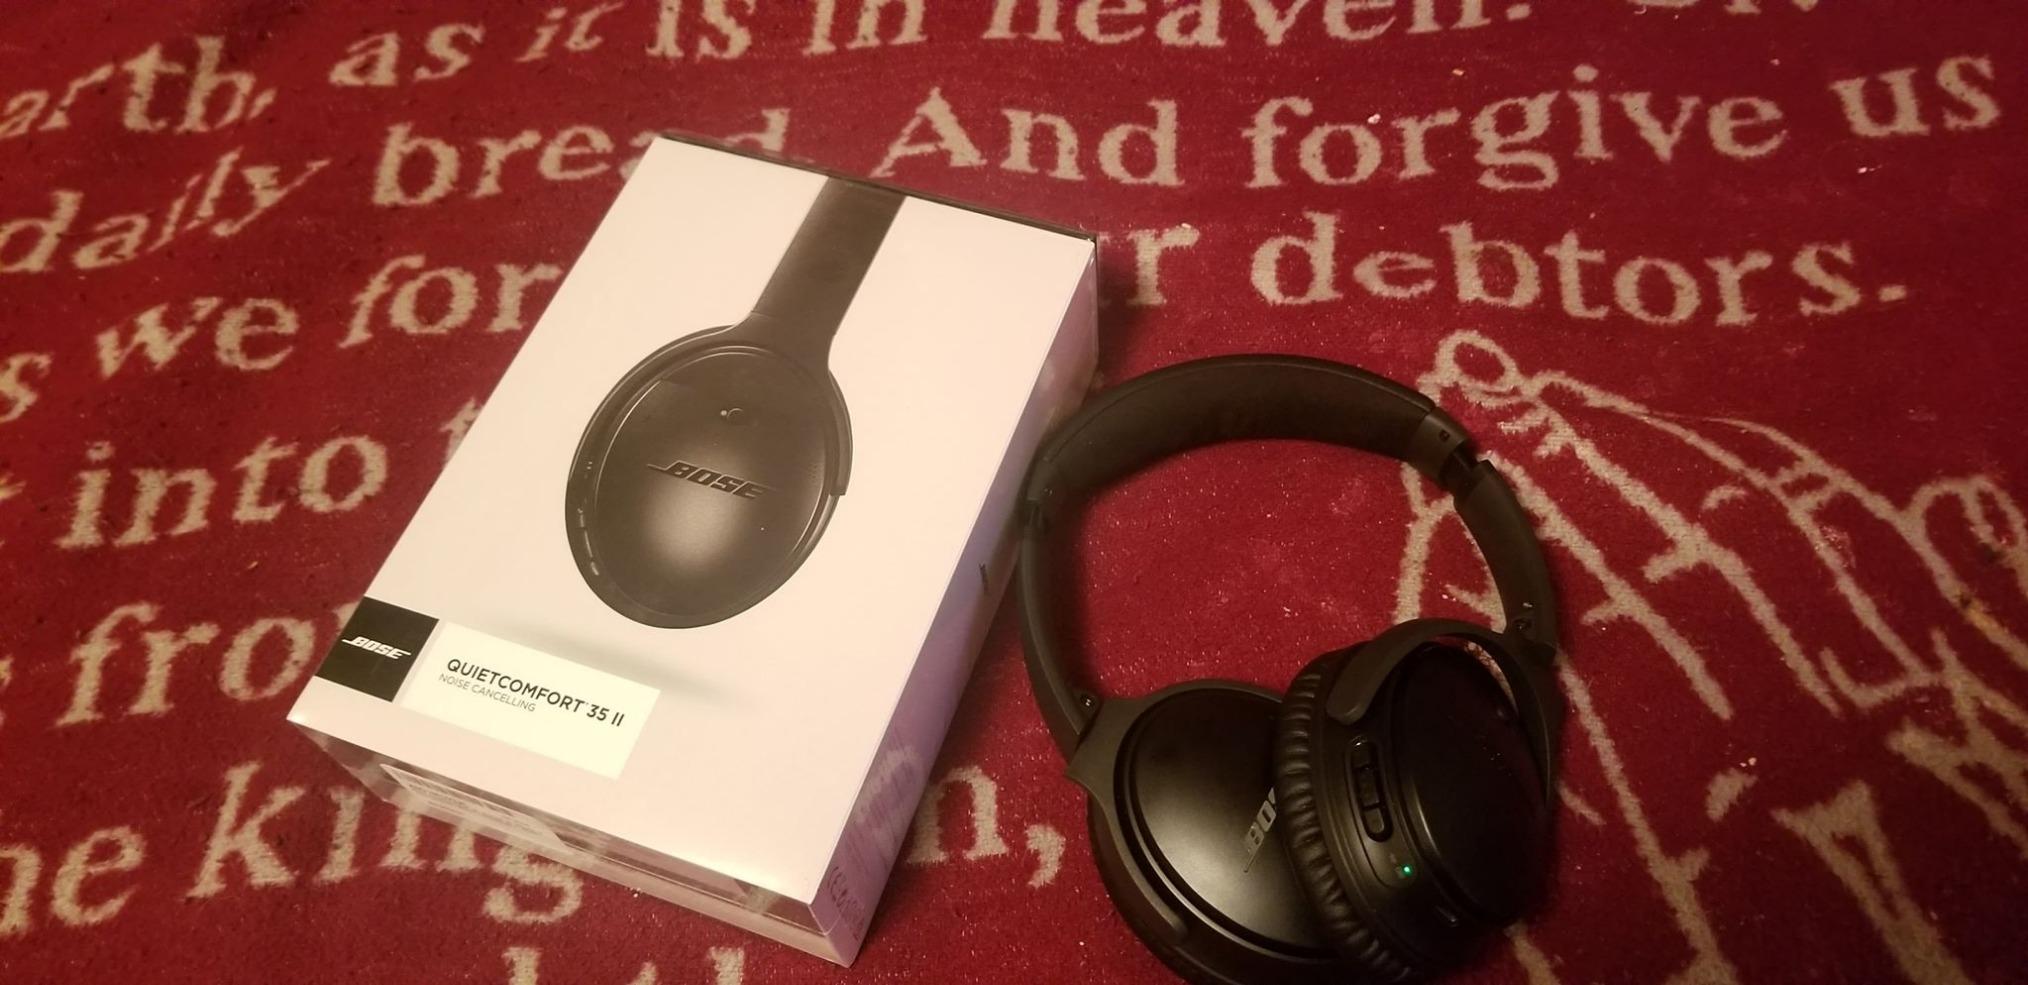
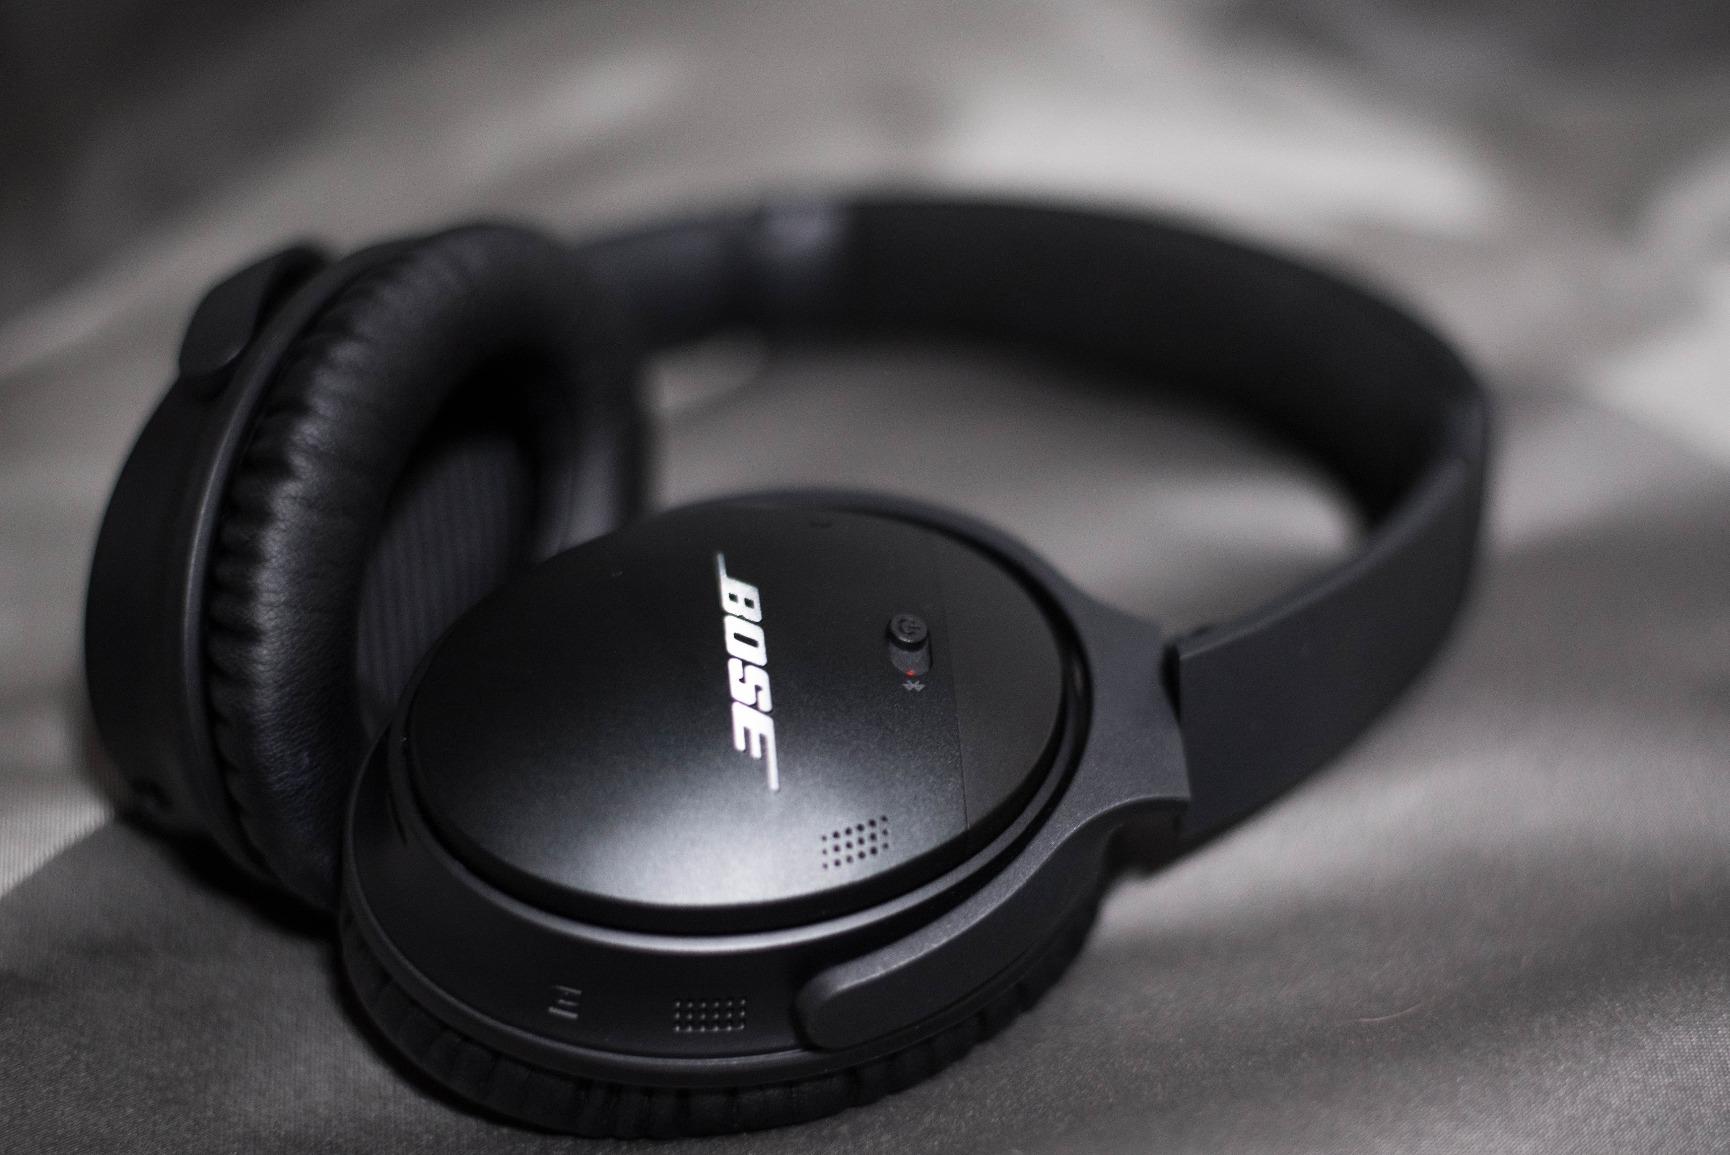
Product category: headphones
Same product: yes